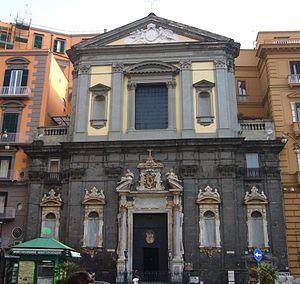
L'église San Ferdinando est une église baroque de Naples sise piazza Trieste e Trento.